Przemysł I of Greater Poland

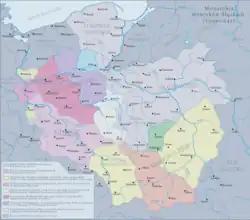
Polish duchies under the rule of Henry I and Henry II 1201–1241

Przemysł first appears in official documents signed by his father from 1232 onward, and after Władysław Odonic's death on 5 June 1239 he began his own rule, during the time of Fragmentation of Poland (1138 - ca. 1314). Two years later (in 1241), Przemysł approved his younger brother Bolesław as an official co-ruler, though this was merely a formality. In reality Przemysł reigned alone.